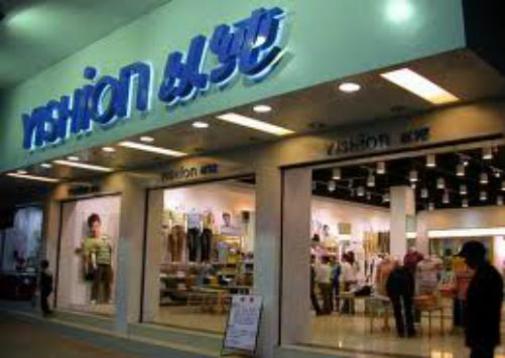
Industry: Clothes